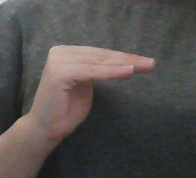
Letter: haa